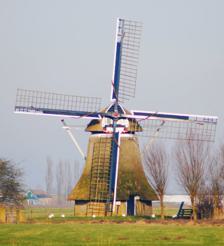
Building: De Westermolen, Kollumerpomp
Country: Netherlands
Year built: 1845
De Westermolen, Kollumerpomp Westermolen, January 2010. Origin Mill name De Westermolen Mill location Foijingaweg 55, 9293 LR Kollumerpomp Coordinates 53°18′22″N 6°11′46″E / 53.30611°N 6.19611°E / 53.30611; 6.19611 Operator(s) Monumentenstichting Kollumerland c.a. en Nieuwkruisland Year built 1845 Information Purpose Drainage mill Type Smock mill Storeys Two-storey smock Base storeys Single-storey base No. of sails Four sails Type of sails Common sails Windshaft Cast iron Winding Tailpole and winch Auxiliary power Electric motor Type of pump Archimedes' screw De Westermolen is a smock mill in Kollumerpomp , Friesland , Netherlands which was built in 1845. The mill has been restored to working order. It is listed as a Rijksmonument , number 23746. History De Westermolen was built in 1845 to drain the 300 hectares (740 acres) Ooster- en Wester- Nieuwkruisland polder . As well as draining the polder, it could also pump water into the polder. The mill worked until 1959, when a stock broke in a storm. Permission was then sought to demolish the mill, but this was refused. On 4 March 1961, the mill was bought by the municipality Kollumerland en Nieuwkruisland for ƒ1 . The mill was restored at a cost of ƒ7,500. A diesel engine was placed in the mill to work the Archimedes' screw. A further restoration in 1984 by millwright Thijs Jellema of Burdaard saw the diesel engine replaced by an electric motor . Further work by Jellema in 1987 returned the mill to working order. Ownership of the mill had passed to the Monumentenstichting Kollumerland c.a. en Nieuwkruisland by 1996, when further restoration work was carried out. An electrically driven pump now stands next to the mill. Description For an explanation of the various items of machinery, see Mill machinery . De Westermolen is what the Dutch describe as a Grondzeiler . It is a two-storey smock mill on a single-storey base. There is no stage, the sails reaching down almost to ground level. The mill is winded by tailpole and winch. The smock and cap are thatched . The sails are Common sails. The sails on the inner stock have a span of 17.81 metres (58 ft 5 in), while those on the outer stock have a span of 17.96 metres (58 ft 11 in). The sails are carried on a cast-iron windshaft which was cast by Prins van Oranje, The Hague , in 1870. The windshaft also carries the brake wheel which has 60 cogs. This drives the wallower (33 cogs) at  the top of the upright shaft. At the bottom of the upright shaft is the crown wheel , which has 41 cogs, drives a gearwheel with 42 cogs on the axle of the Archimedes' screw. The axle of the Archimedes' screw is 465 millimetres (1 ft 6 in) diameter. The screw is 1.37 metres (4 ft 6 in) diameter . It is inclined at 16.7°. Each revolution of the screw lifts 969 litres (213 imp gal) of water. The Archimedes' screw that pumped water into the polder has been removed. Public access De Westermolen is open on Friday mornings. It is also open on Saturday mornings if there is enough wind to work the mill. References